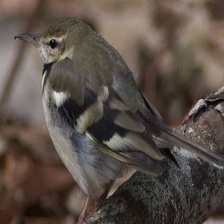
Species: FOREST WAGTAIL
Scientific name: DENDRONANTHUS INDICUS